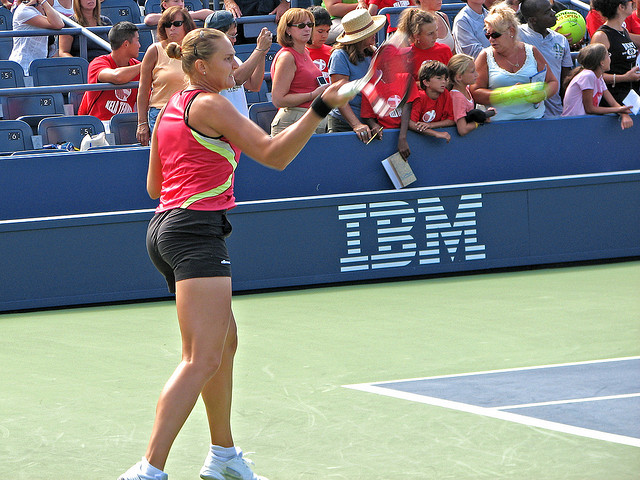
một người phụ nữ đang giơ vợt lên để đánh quả bóng tennis